Royal Pier, Aberystwyth

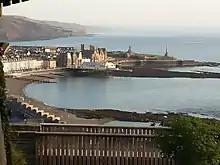
The hill within the bay

On the night of Friday 14 January 1938, a storm with estimated wind speeds of up to struck the town. Most of the promenade was destroyed, along with of the pier, reducing its length by half. Many properties on the seafront were damaged, with every property from the King's Hall north affected, those on Victoria Terrace having suffered the greatest damage. Work commenced on a protective coffer dam until 1940, with total costs of construction coming to £70,000 (equivalent to £2.5m today).